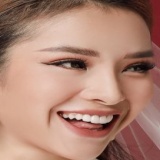
ca sĩ Phương Trinh Jolie